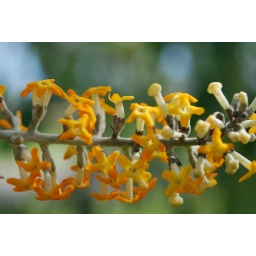
a plant in flower with a very sickly sweet smell that attracts the sacrificial butterflies